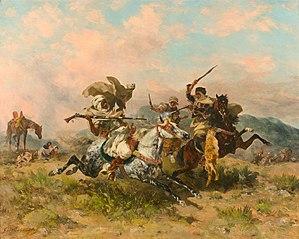
L'attaque
Georges Washington, né le 7 septembre 1827 à Marseille et mort le 19 novembre 1901 à Douarnenez, est un peintre orientaliste français.